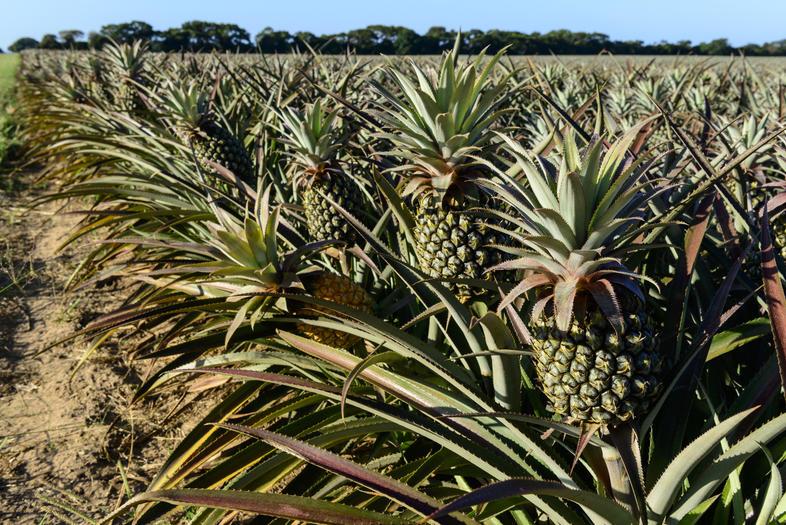
Mazingira haya ni ya shambani. Shambani kuna mmea wa mnanasi. Nanasi ina rangi ya kijani. Chini kuna nyasi, kwa umbali ,miti inaonekana. Miti hiyo ni ya rangi ya kijani.